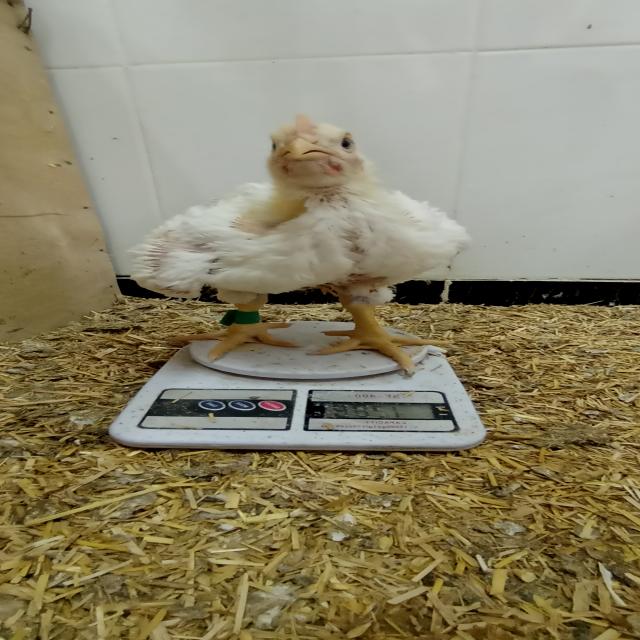
Weight: 1288 g